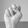
ASL letter: N